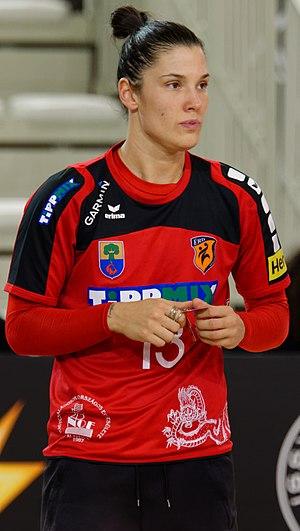
Rencontre retour du 3e tour de la coupe EHF, Issy Paris Hand / Erd. A Issy Les Moulineaux, le 18 novembre 2017.